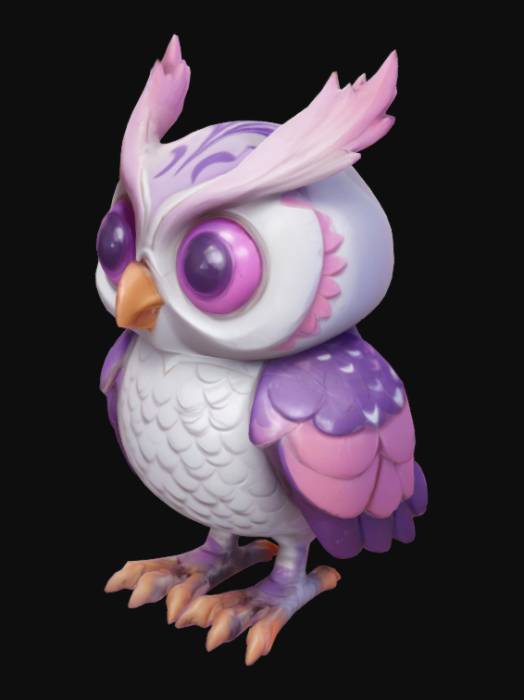
미적 점수 (1~10점): 8